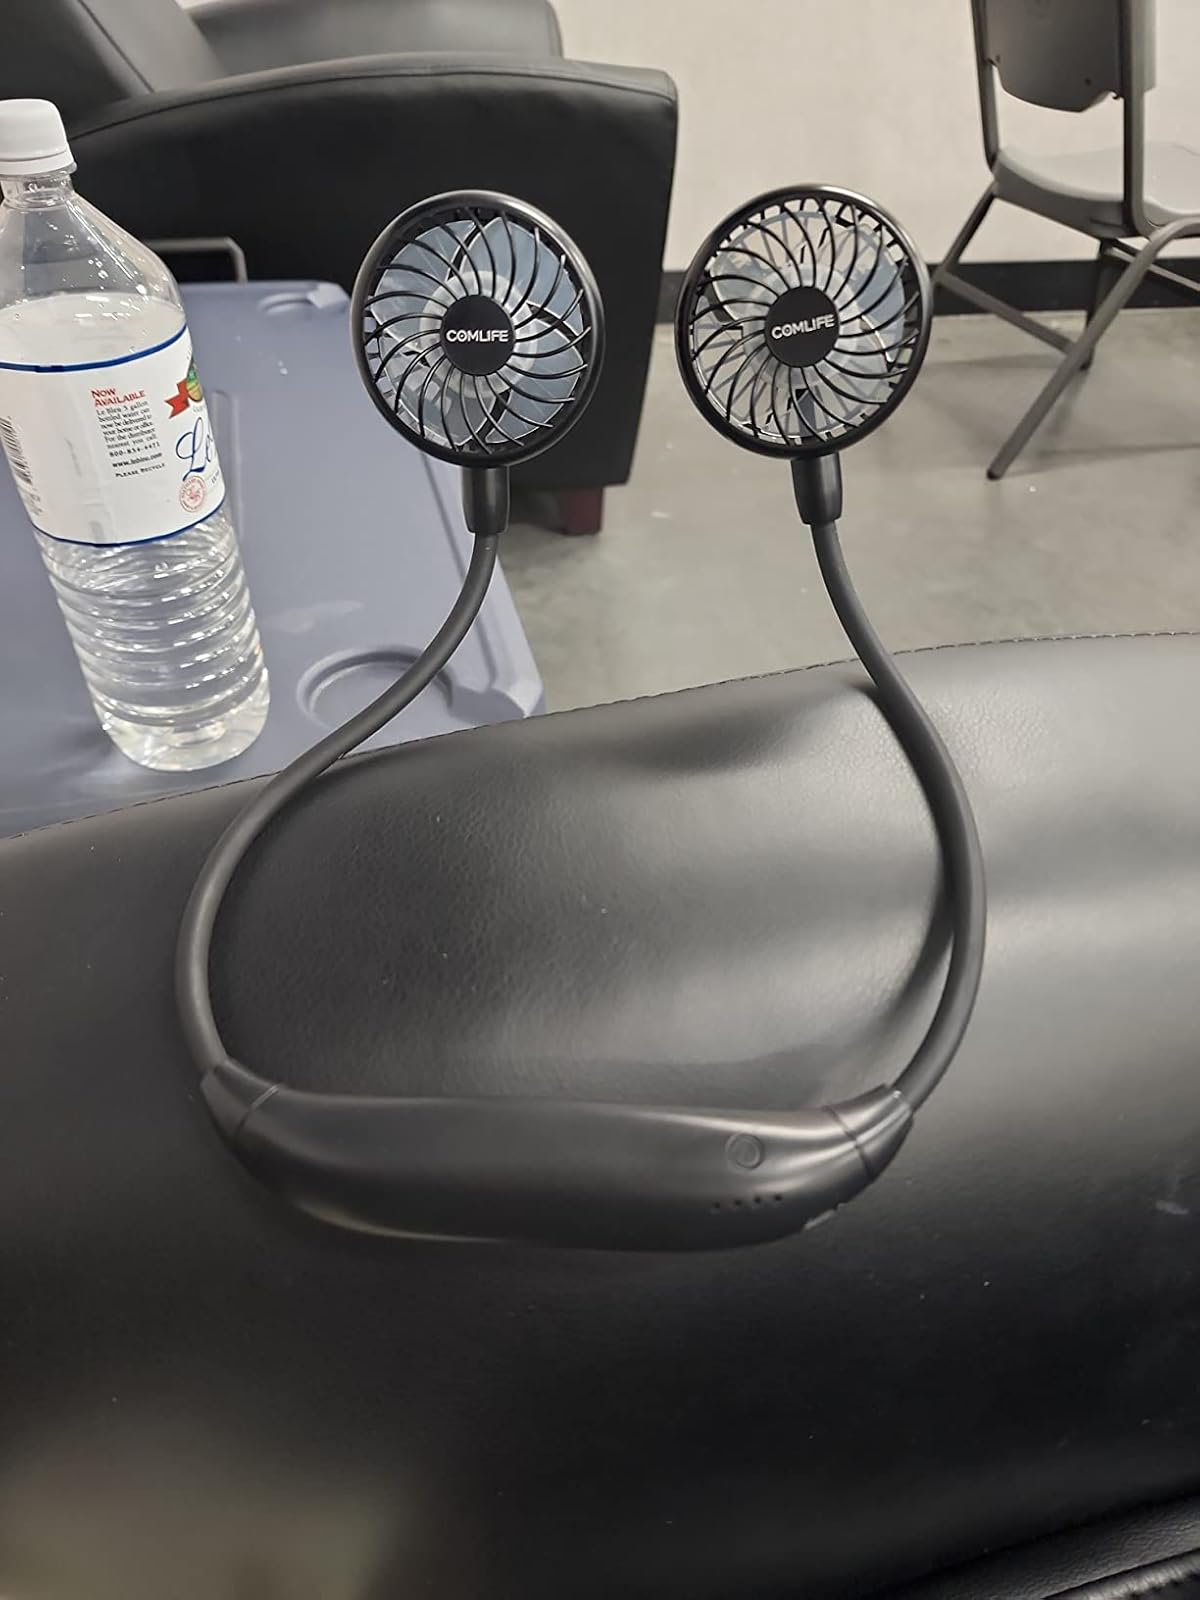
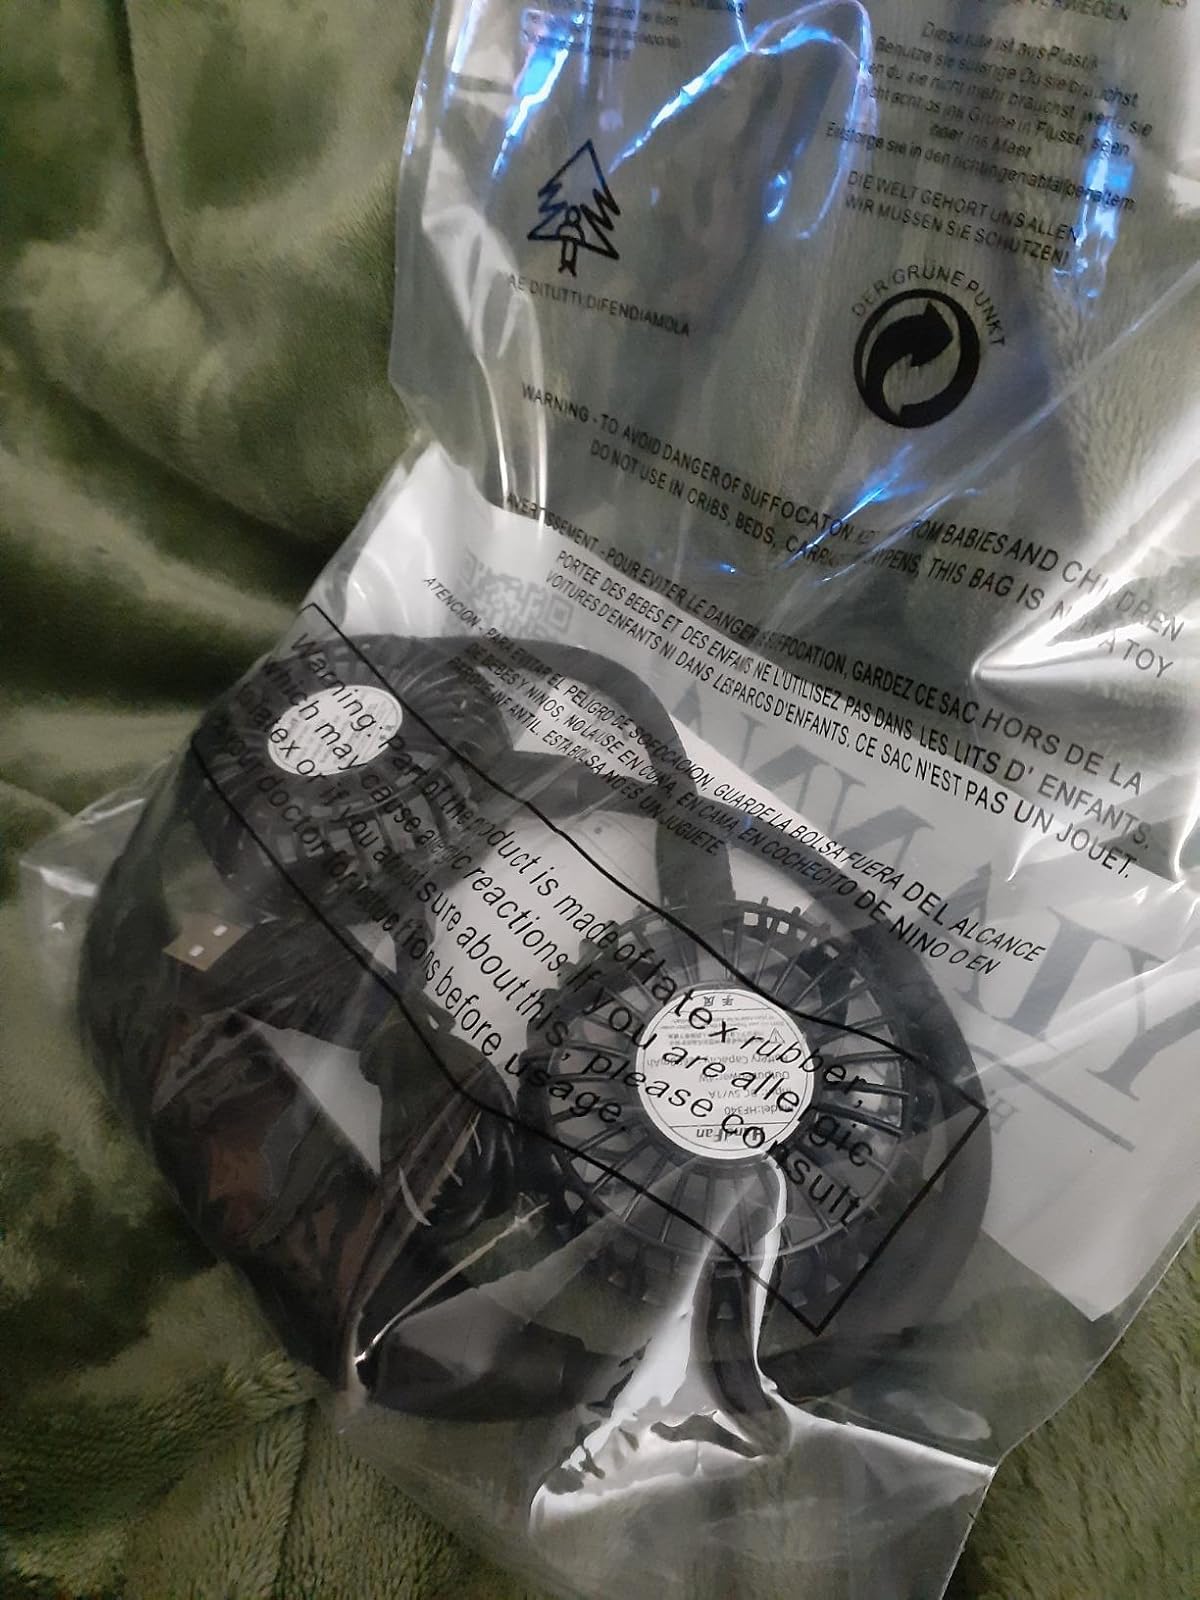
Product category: fan
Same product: yes